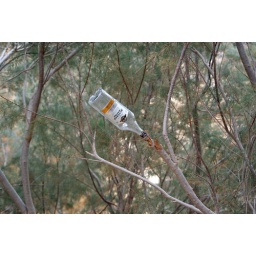
277 bottle in tree